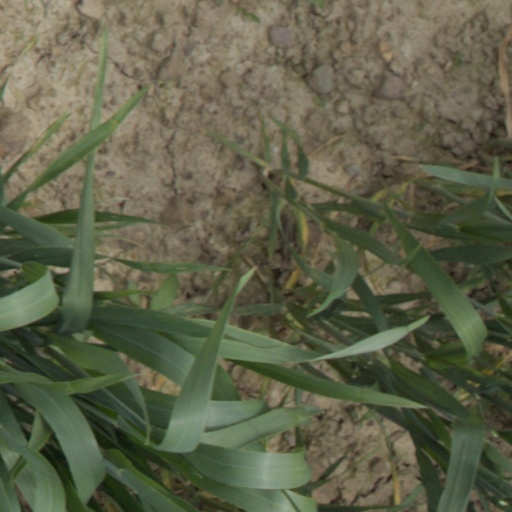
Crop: wheat